Clark-Miller Roller Mill

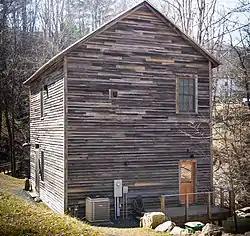

Clark-Miller Roller Mill, also known as the Davis-Clark Roller Mill and W.M. Miller Roller Mill, is a historic roller mill located near Lansing, Ashe County, North Carolina. It was built about 1915, and is a two- to three-story, banked frame with weatherboard siding and a metal roof. It rests on a poured concrete foundation and has a side-gabled roof. The building houses an Anglo-American (Midget) Marvel brand roller mill.